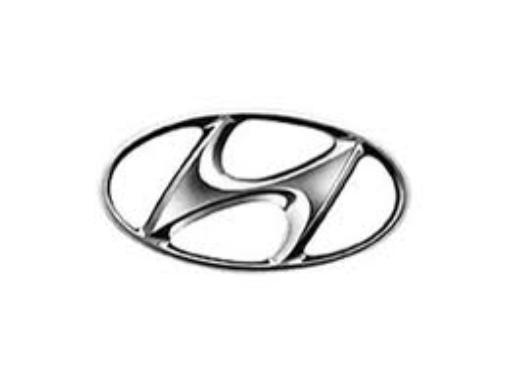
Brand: Hyundai-1
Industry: Transportation